NCB Financial Group

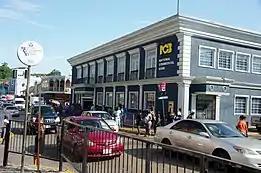
NCB Branch in Downtown Montego Bay, Jamaica

The NCB Financial Group Limited "(JSE: NCBFG)" is a financial services conglomerate operating in the Caribbean region and headquartered in Kingston, Jamaica. NCB Financial Group Limited is the parent company of the National Commercial Bank of Jamaica, the largest and most profitable financial institution in Jamaica. It is also the majority shareholder of Guardian Holdings Limited, one of the largest insurance providers in the Caribbean, and of Clarien Group Limited, a banking and investment management services provider based in Bermuda. The company is listed on the Jamaica Stock Exchange and Trinidad & Tobago Stock Exchange.